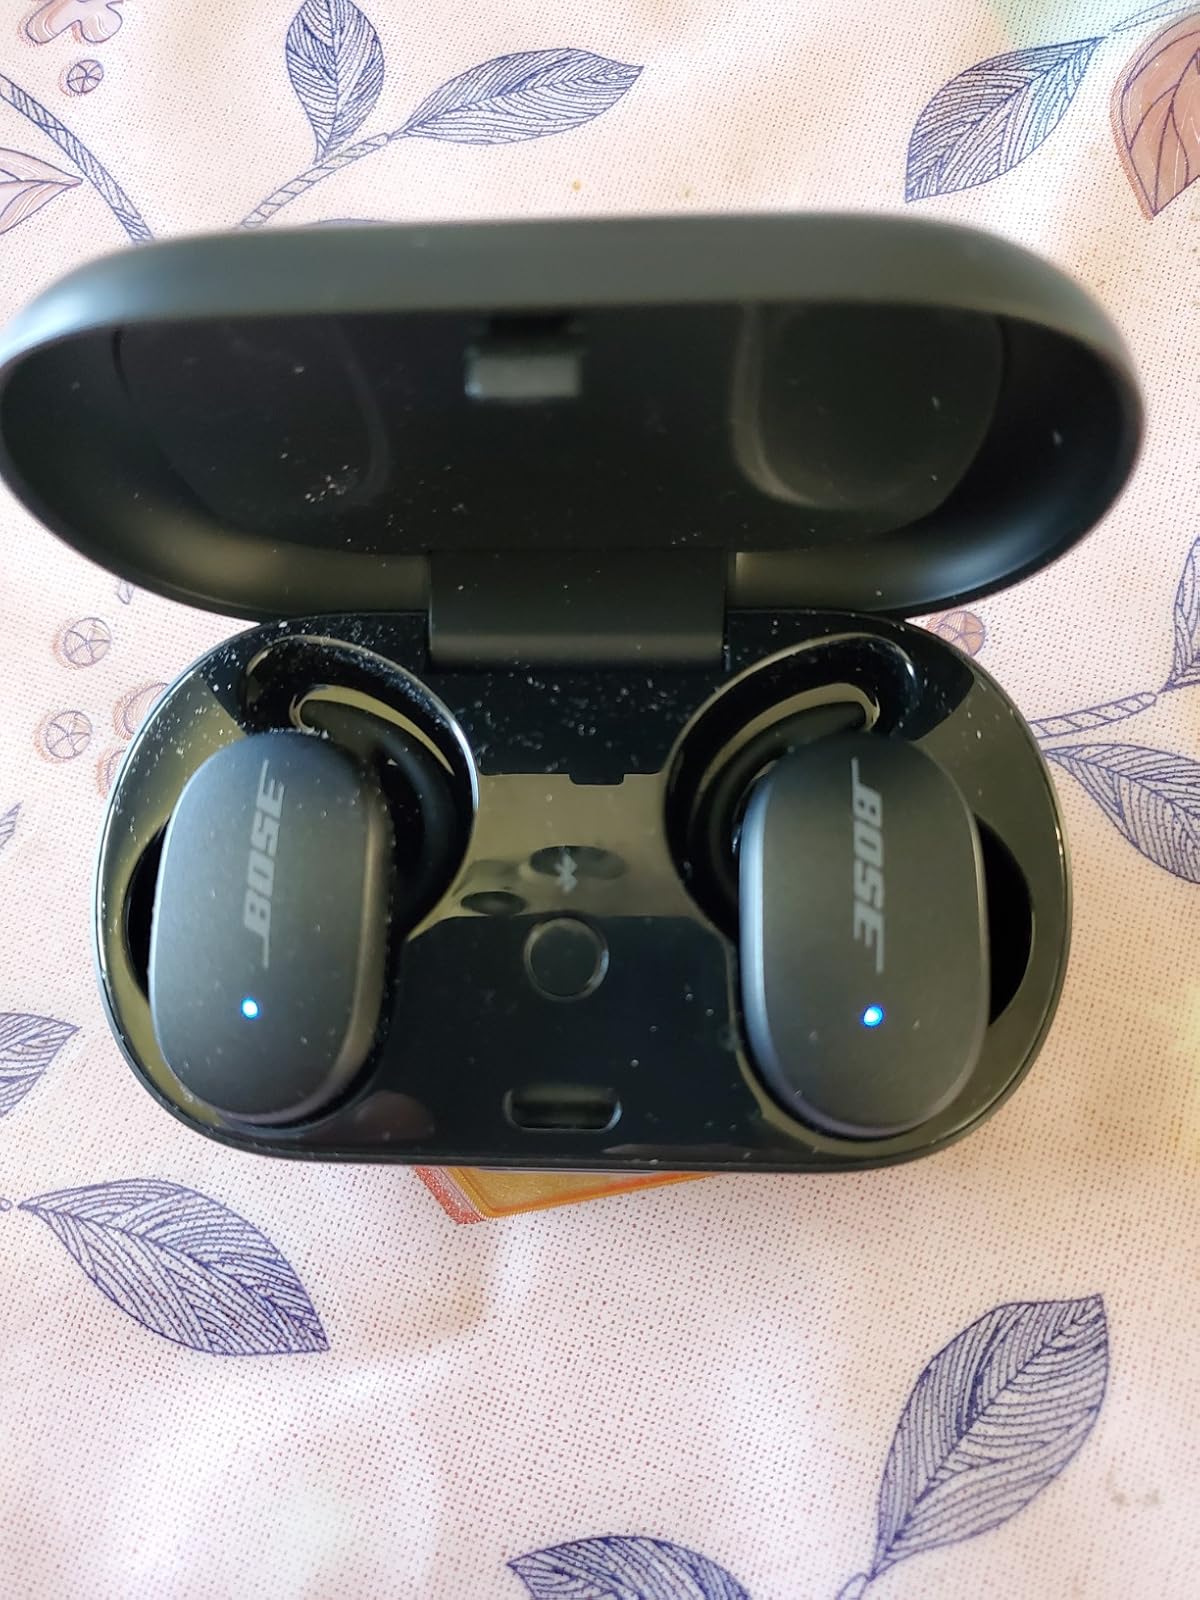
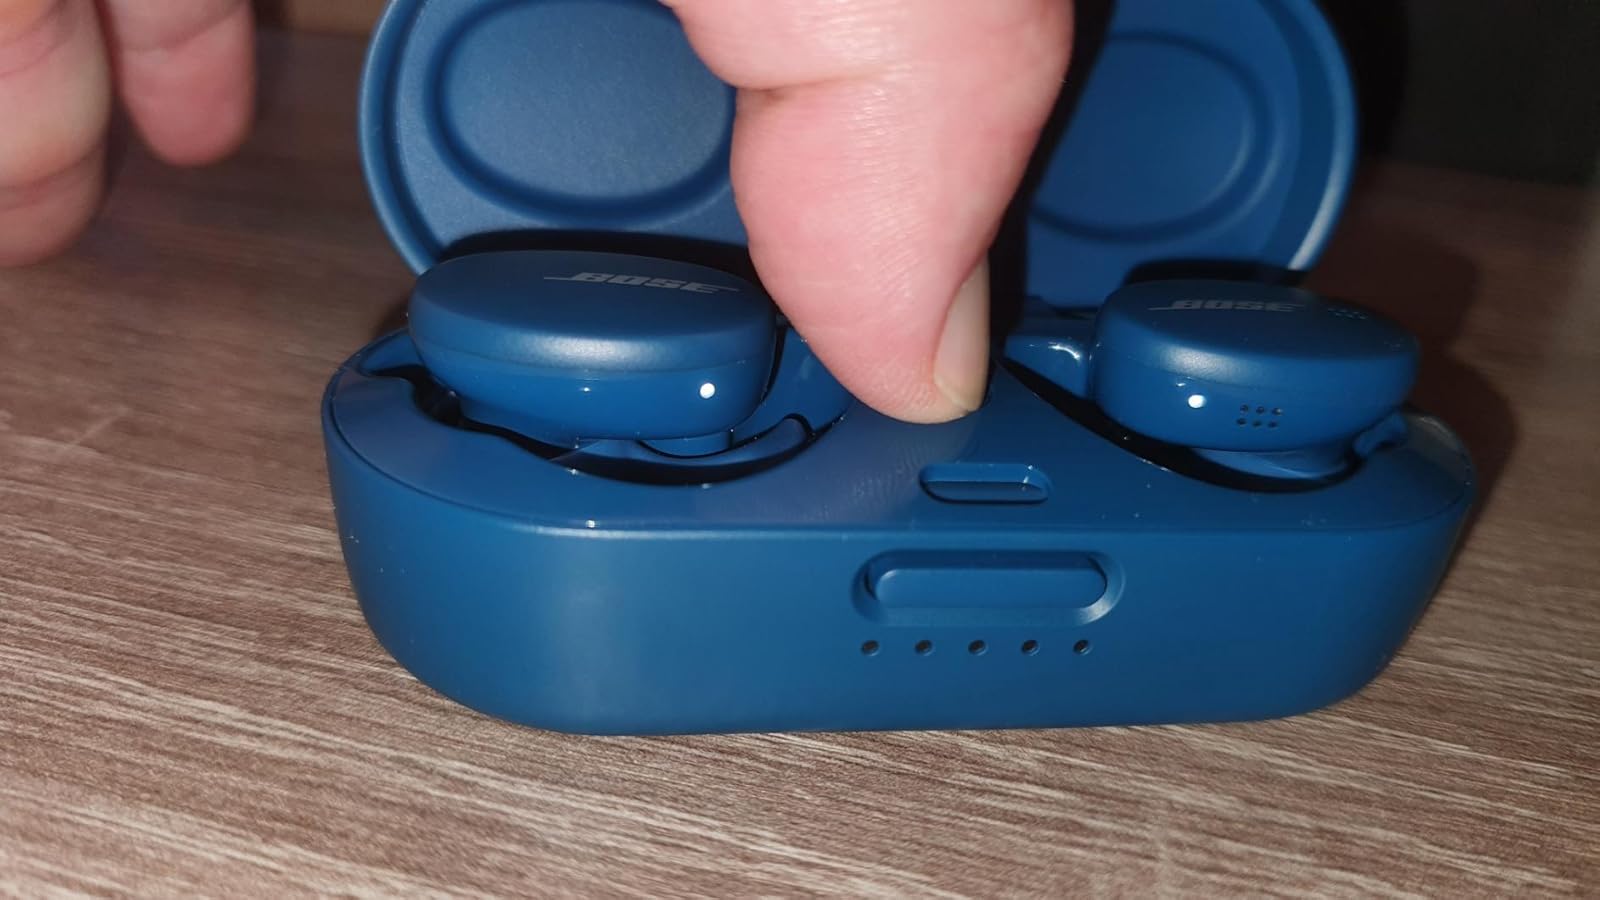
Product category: earbuds
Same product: no